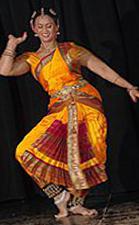
Dance form: bharatanatyam